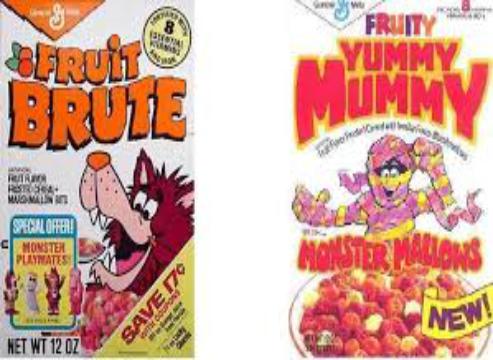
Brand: Fruit Brute
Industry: Food